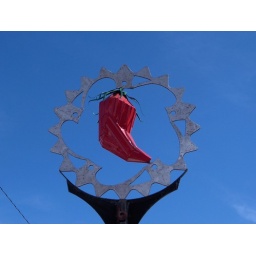
Chili Pepper bike shop sign (photo by Sam)